Mahanadhi (1994 film)

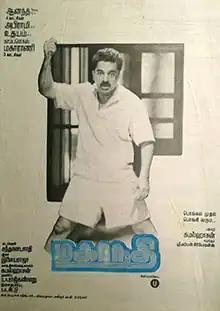
Theatrical release poster

Mahanadhi is a 1994 Indian Tamil-language crime drama film directed by Santhana Bharathi and co-written by Kamal Haasan. The film stars Haasan and Sukanya, with S. N. Lakshmi, Tulasi, Shobana Vignesh, Dinesh, Poornam Viswanathan, Rajesh and V. M. C. Haneefa in supporting roles. It revolves around a widower and his family going through many miseries due to the machinations of a con artist.